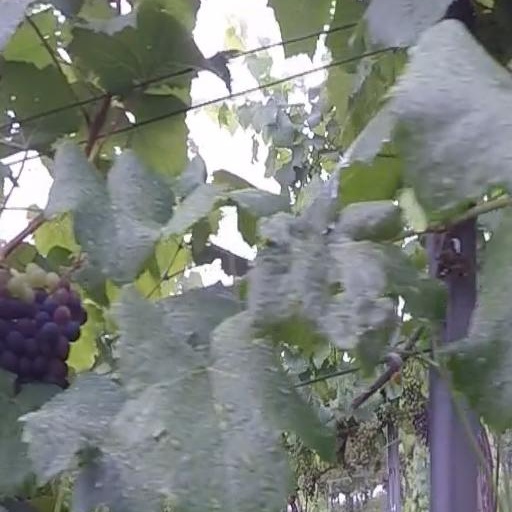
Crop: grape